S4M

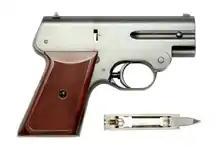

Information on the pistol was not known by Western governments until well after the end of the Cold War.